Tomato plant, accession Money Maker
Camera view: tilt-top (135 deg); turntable rotation: 240 degrees
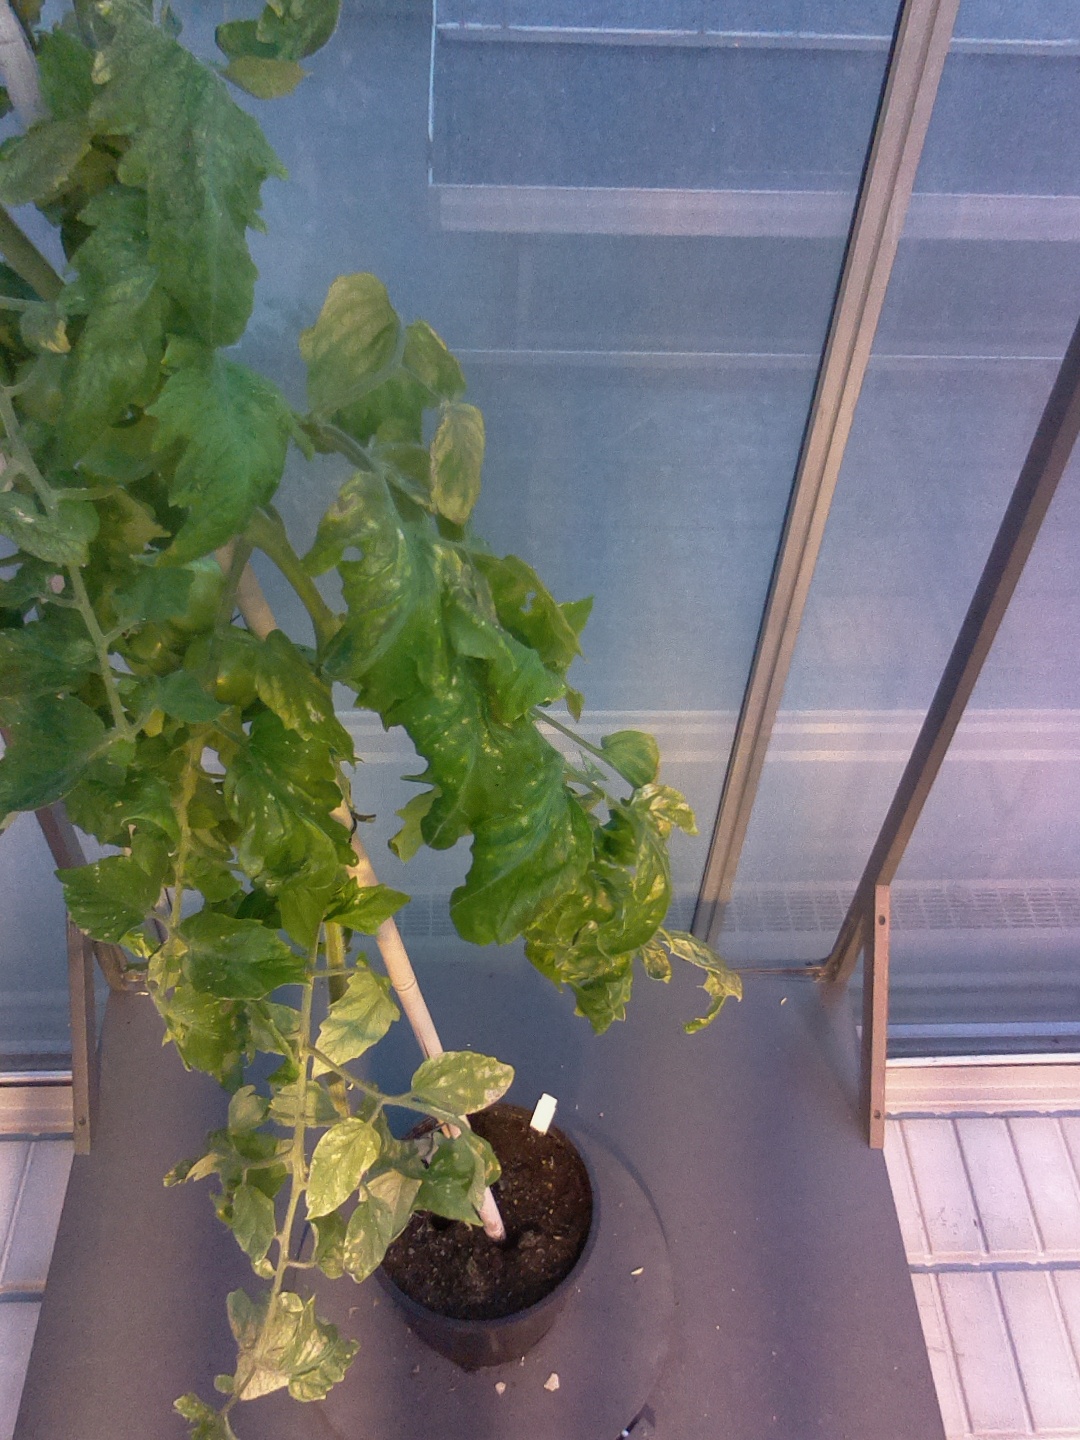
BBCH growth stage 78: 80% -90% of final fruit size